Blockhaus d'Éperlecques

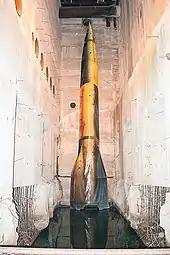
Impression of a V2 in the assembly hall at Éperlecques

The Watten bunker was inspected again on 20 June 1951 by an Anglo-French commission to determine whether it was capable of being reused for military purposes. The British Assistant Military Attaché, Major W.C. Morgan, reported to the Director of Military Intelligence at the War Office that the main part of the bunker had not been significantly damaged by bombing and that although it was flooded, if it was patched and drained "the building could be quickly made ready to receive oxygen liquifying plant machinery, or for any other purpose requiring a large and practically bomb-proof building."